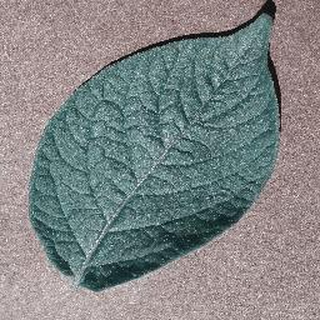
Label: healthy_potato